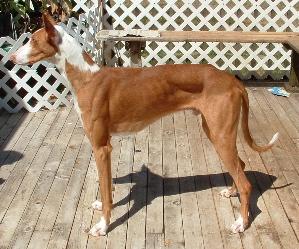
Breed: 210-n000006-Ibizan_hound